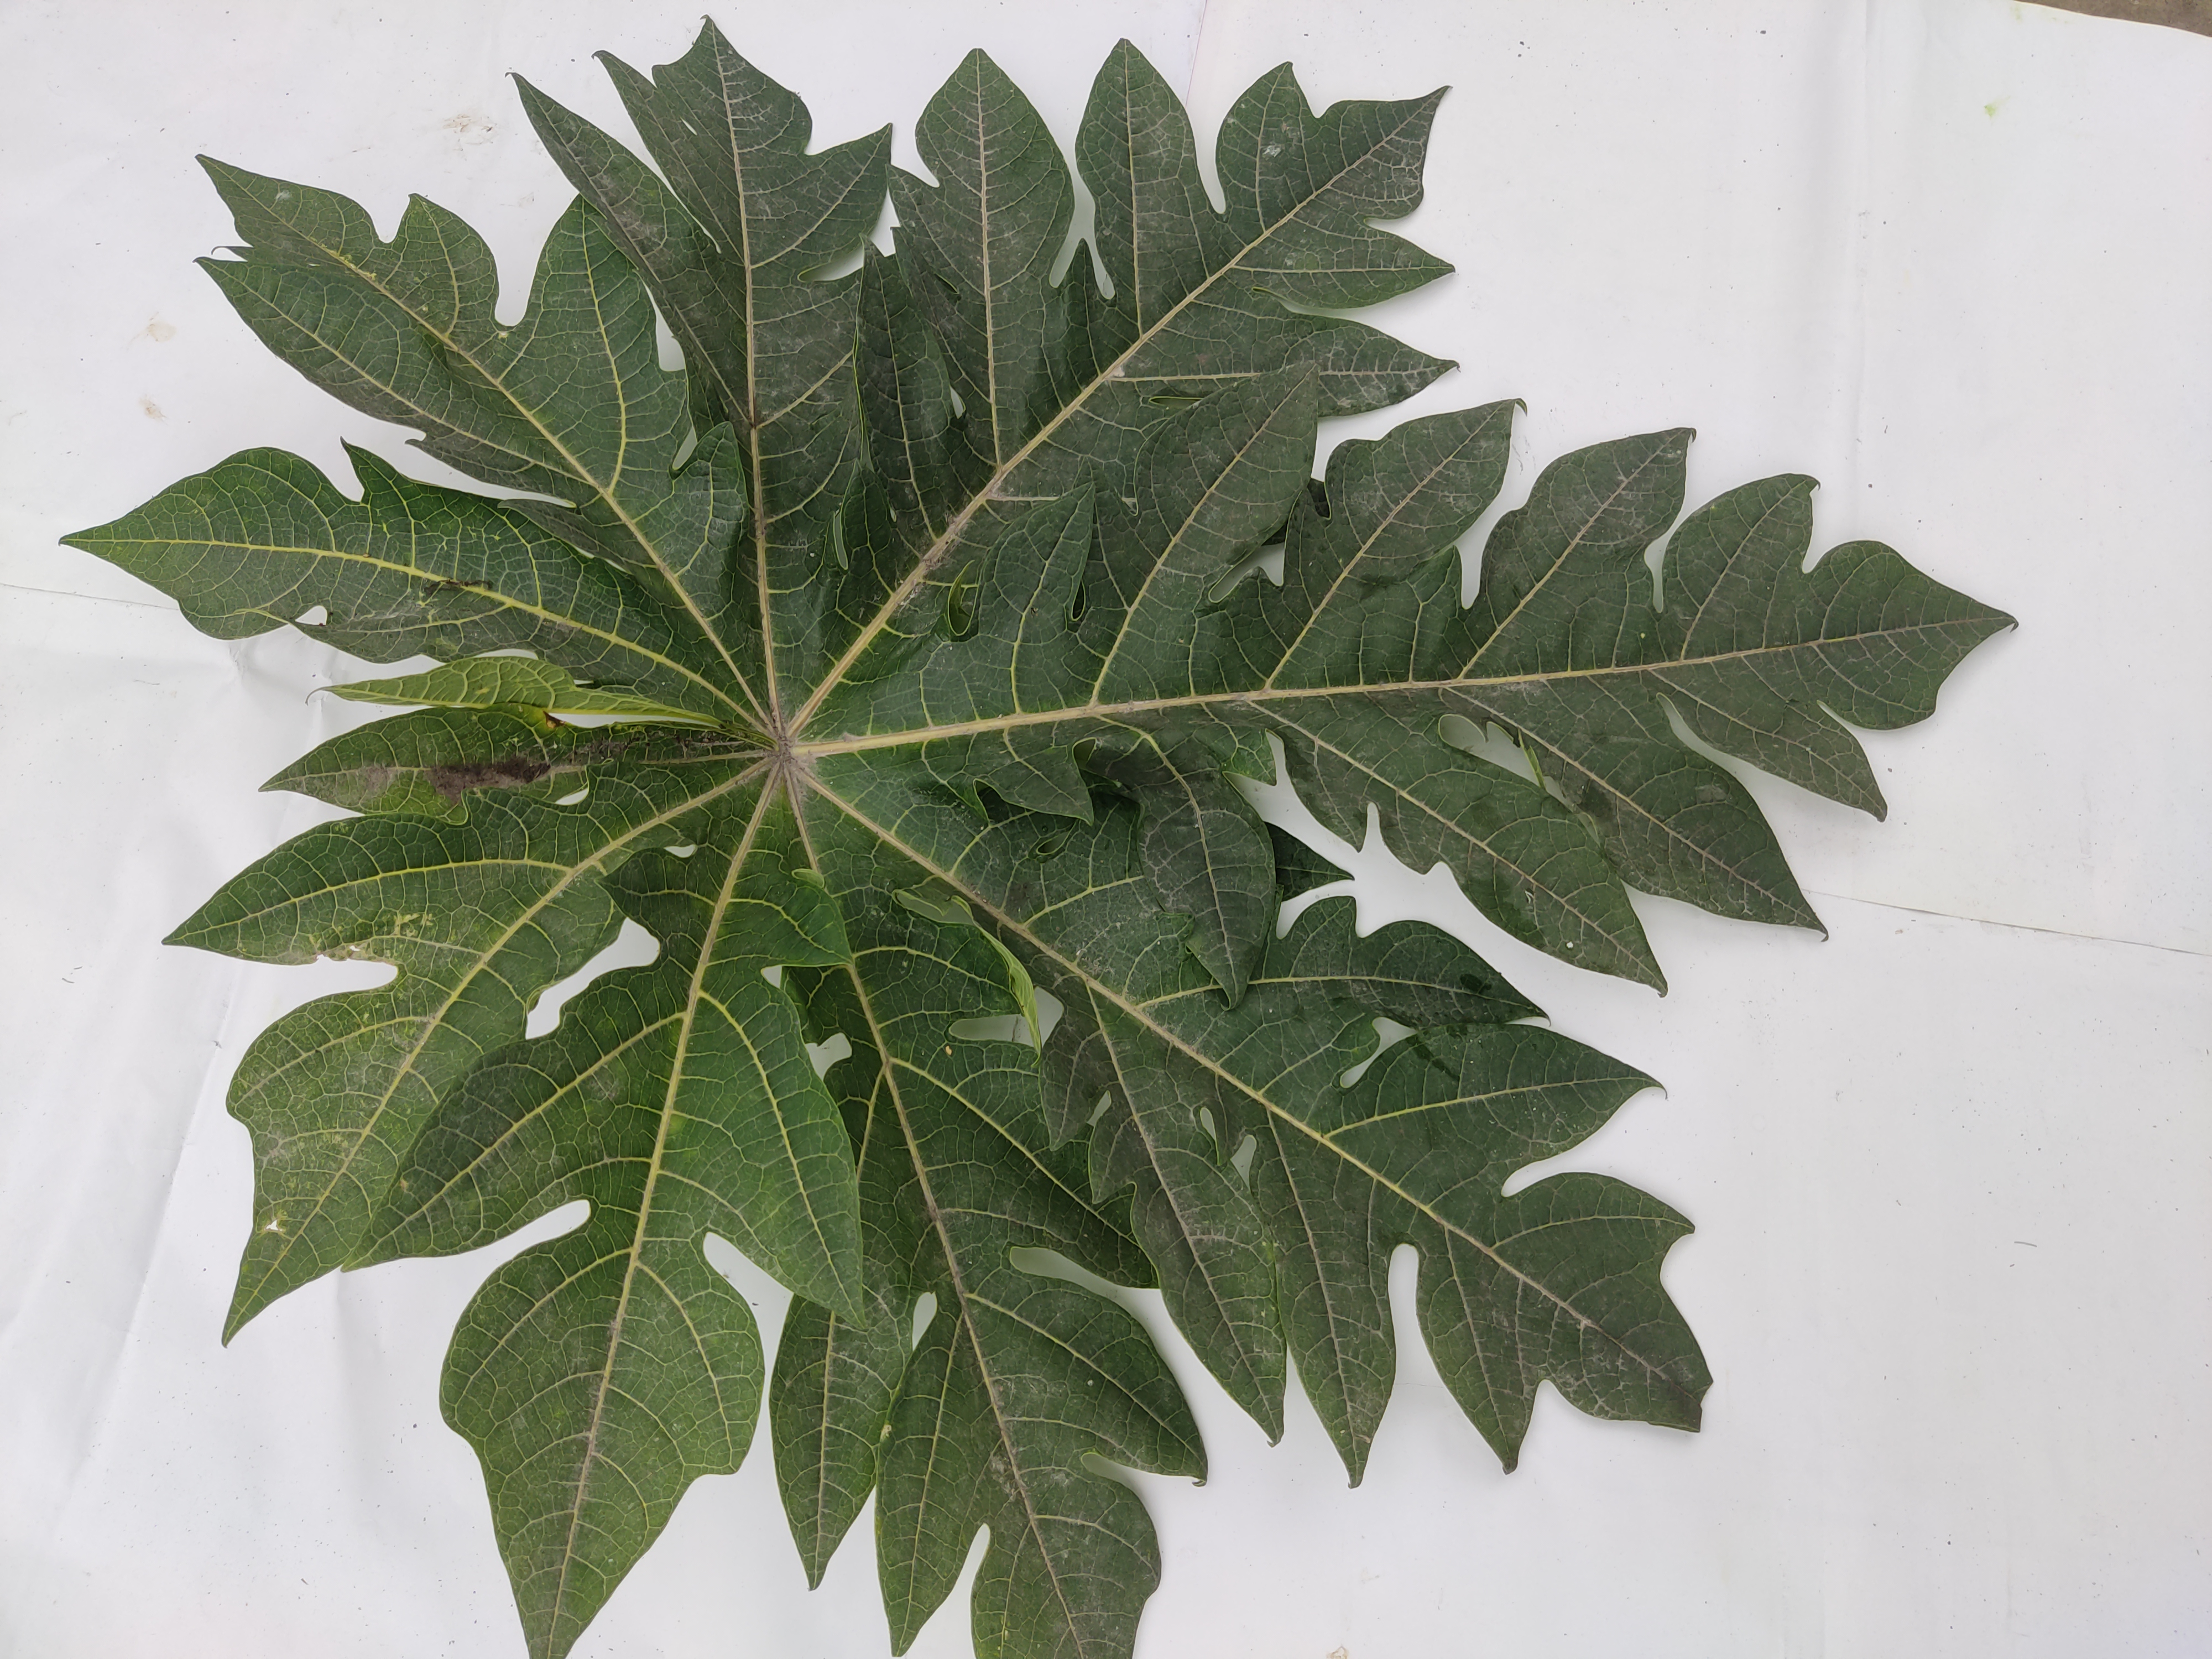
Label: Healthy Leaf